Zinho Gano

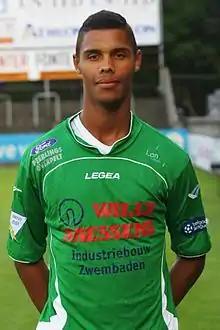
Gano as a SV Zulte Waregem player in 2021

Zinho Gano (born 13 October 1993) is a professional footballer who plays as a forward for Al-Hazem. Born in Belgium, he plays for the Guinea-Bissau national team.